Alexandra Headland, Queensland

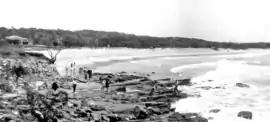

The rocky headland between the estuaries of the Maroochy and Mooloolah Rivers was once known as Potts Point, named after overseer John Potts employed by William Pettigrew. Potts lived on the land from 1880 to 1890, when it was used to transport timber between Cotton Tree and Mooloolah River by bullock. It was renamed Alexandra Headland in honour of Queen Alexandra, wife of King Edward VII, in 1901.